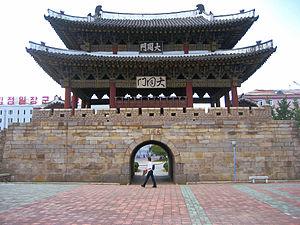
La porte du Taedong était la porte orientale de la forteresse de Pyongyang, au bord du fleuve Taedong.
Les trésors nationaux de Corée du Nord sont un ensemble d'objets, de bâtiments et de sites reconnus pour leur valeur historique ou artistique.
Cet article recense les sites inscrits au patrimoine mondial en Corée du Nord.